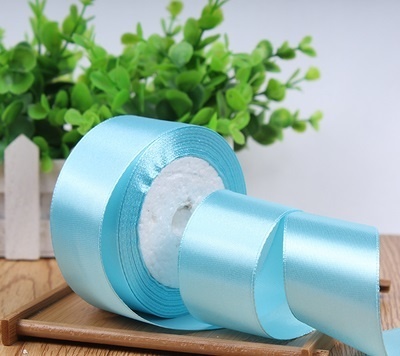
Satin ribbon roll( 3.8-4 cm/1.5" wide) (Light Blue)-C8D13AC11
satin ribbon 3.8-4 cm/1.5" wide length 22m/roll
Brand: TT
Category: Arts & Entertainment > Hobbies & Creative Arts > Arts & Crafts > Art & Crafting Materials > Embellishments & Trims > Ribbons & Trim > Satin Ribbons